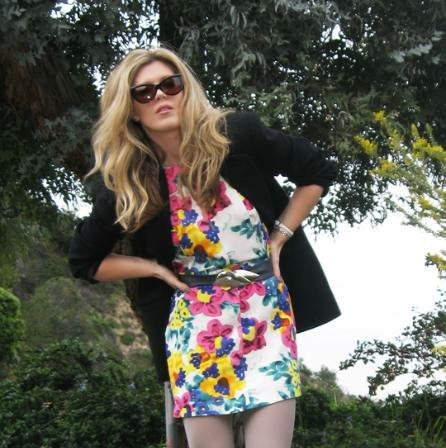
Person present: Yes